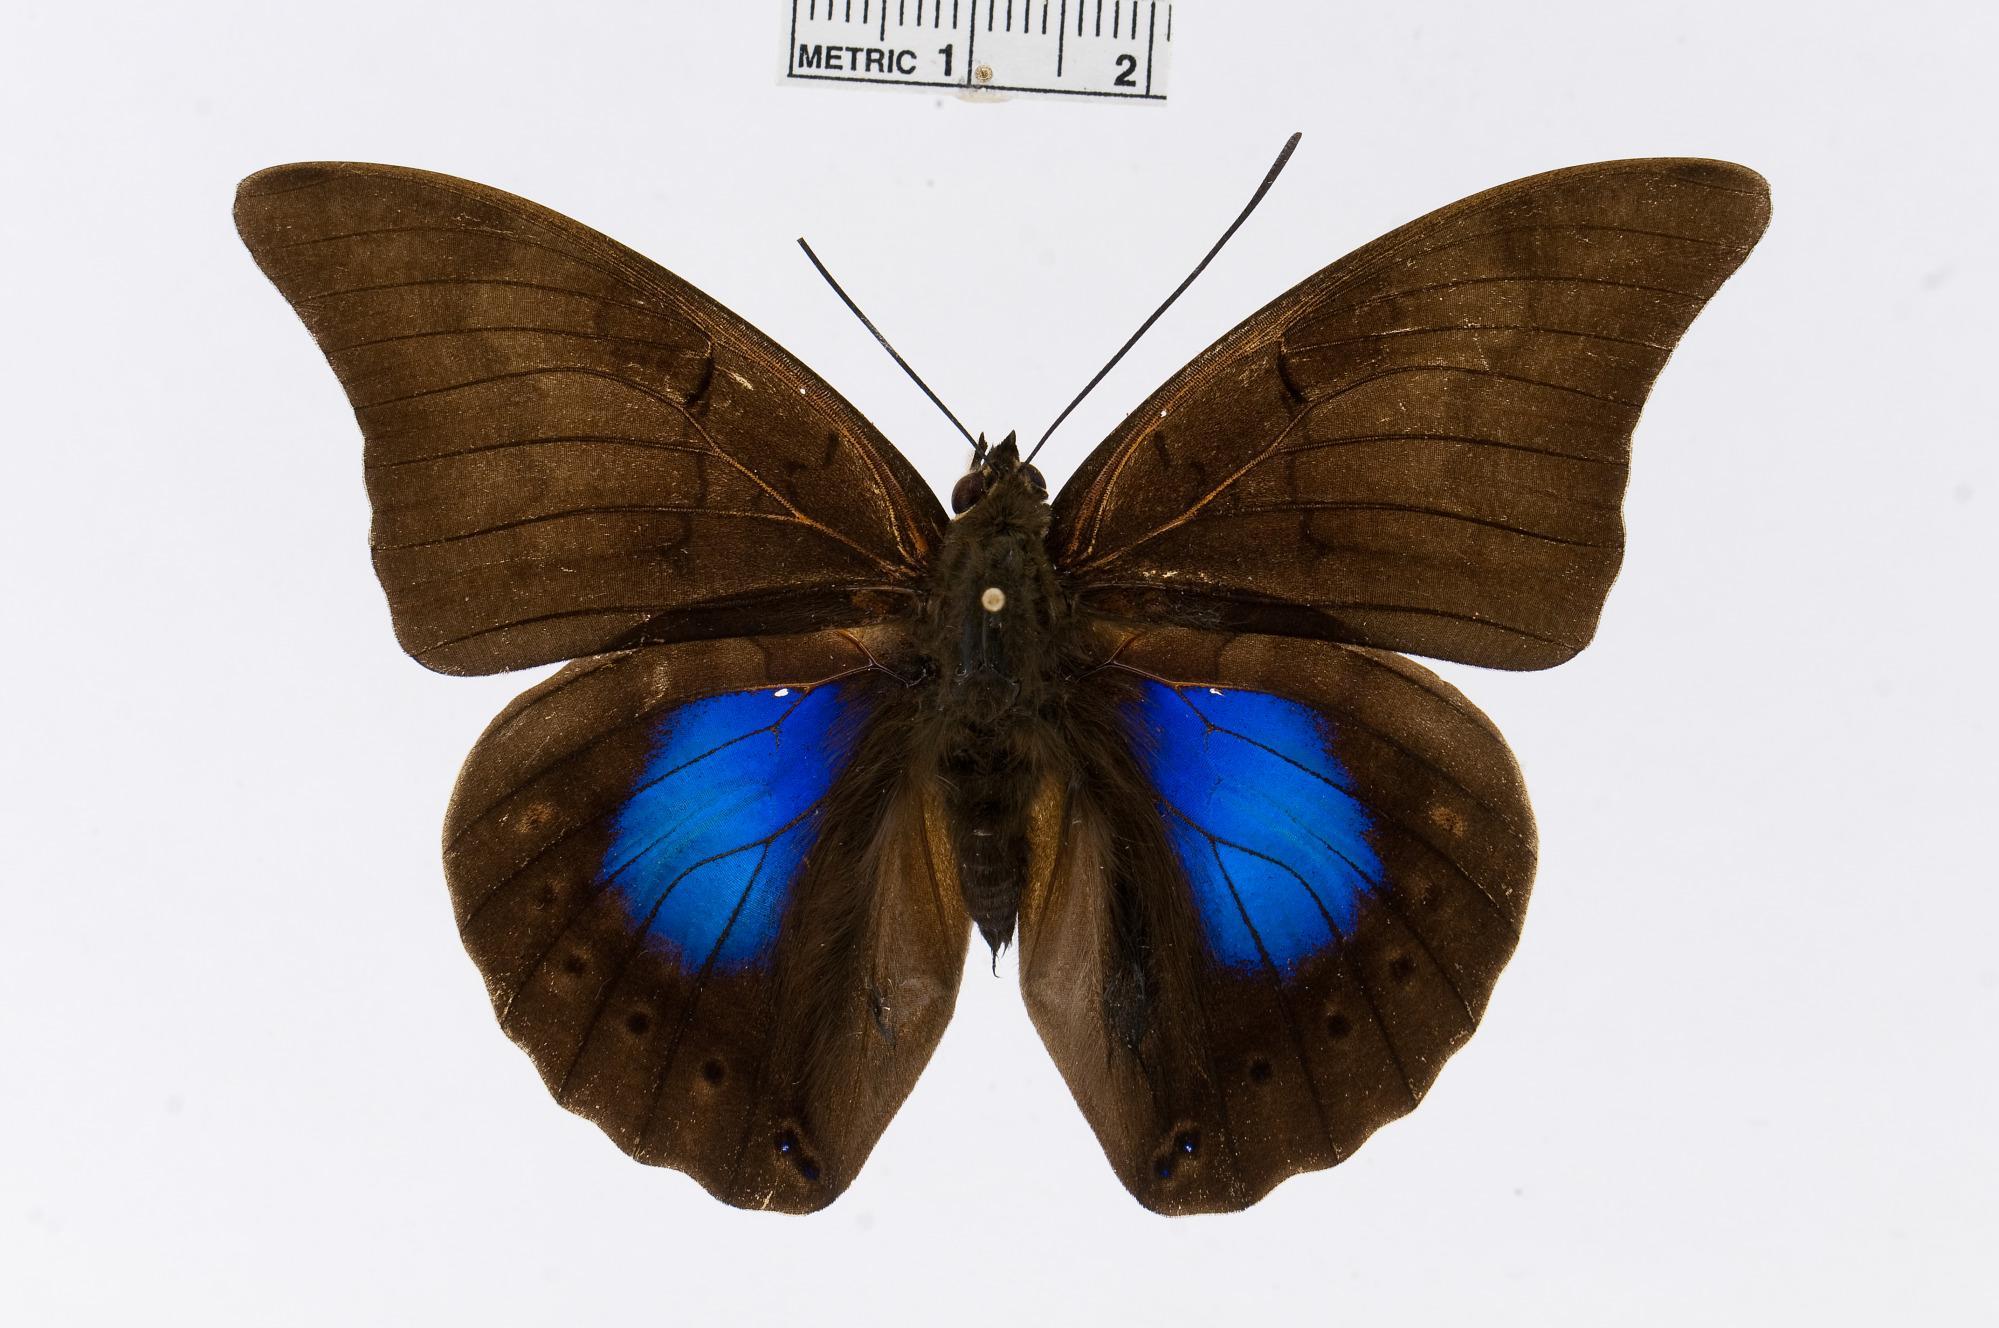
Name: Noreppa chromus
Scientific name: Noreppa chromus (Guérin-Méneville, 1844)
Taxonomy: Animalia, Arthropoda, Insecta, Lepidoptera, Nymphalidae, Charaxinae